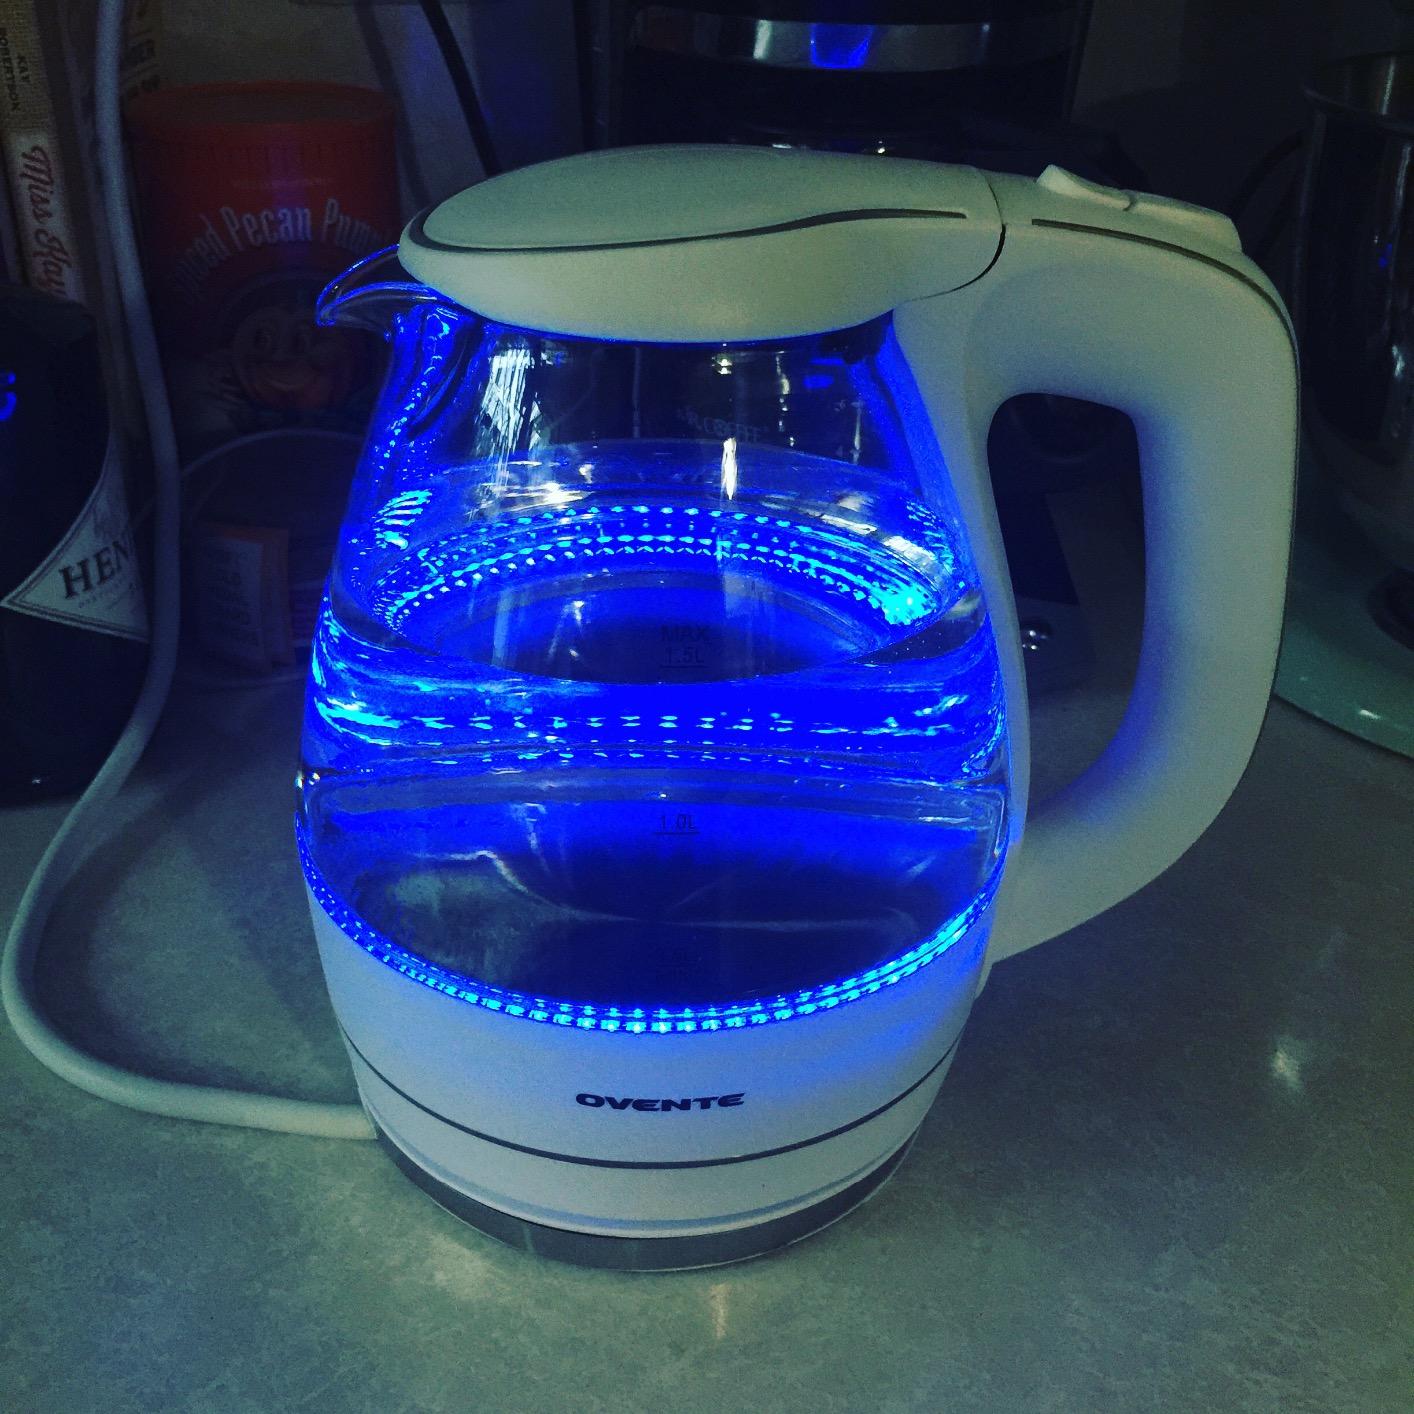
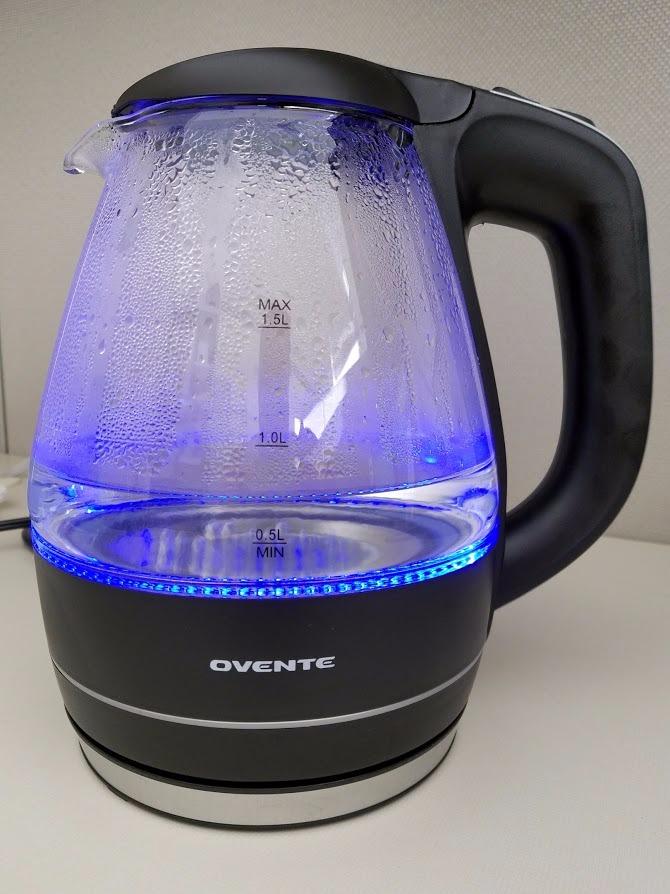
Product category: items_kettle
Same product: no